Riverside Church

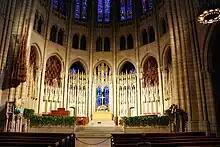
The chancel

Riverside Church occupies a lot between Riverside Drive to the west, 122nd Street to the north, Claremont Avenue to the east, and 120th Street to the south. Riverside Church's main architects; Henry C. Pelton, Francis R. Allen, and Charles Collens; created the general plan for the church. Pelton was most involved with tactical planning while Collens was most involved with the Gothic detail. Sculptural elements were designed by Robert Garrison and constructed by local studios, including the Piccirilli Brothers. The church's interior was designed by Burnham Hoyt. The Martin Luther King Jr. (MLK) Wing to the south of the original building was designed by Collens, Willis & Beckonert and the Stone Gym to the southeast was designed by Louis E. Jallade. , Riverside Church is the tallest church in the United States and is among the world's tallest churches, with a tower rising .